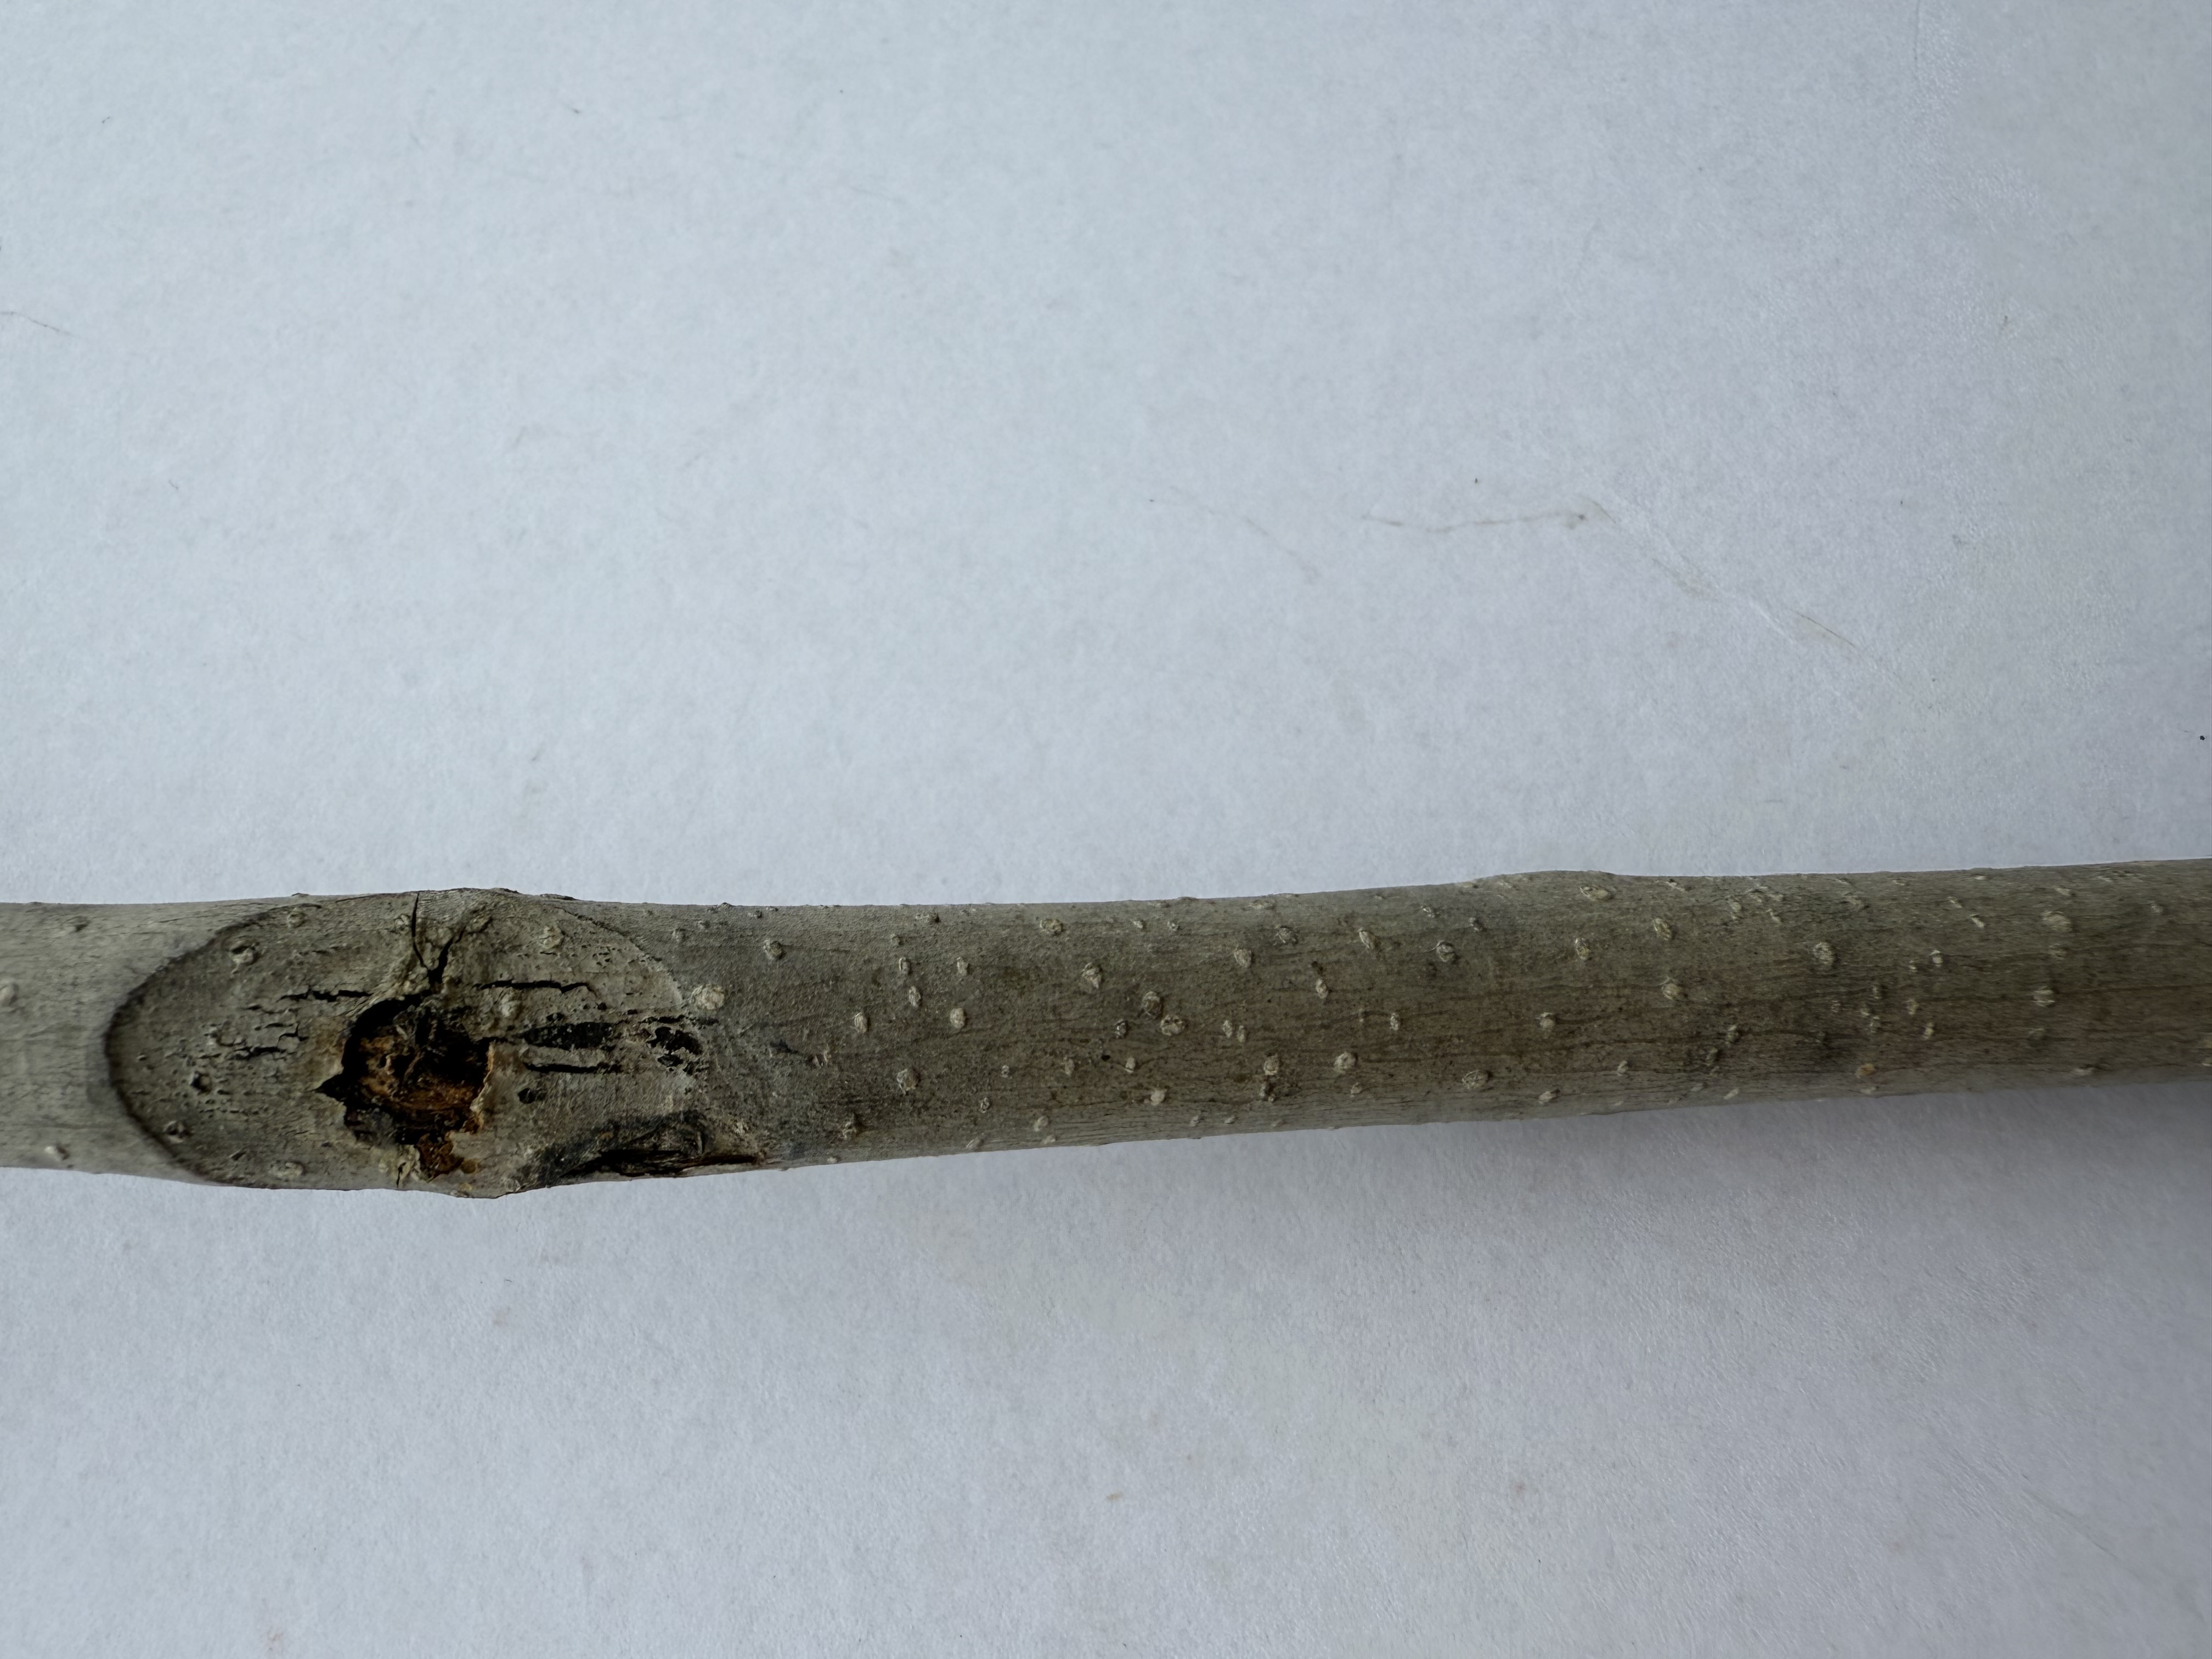
Variety: Black Mulberry